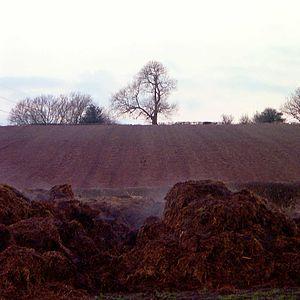
Le fumier est une matière organique issue des déjections d'animaux mélangées à de la litière qui, après transformation, est utilisée comme fertilisant en agriculture. Convenablement employés, les fumiers contribuent à maintenir la fertilité et à enrichir la terre par l'apport de matières organiques et de nutriments, et notamment d'azote.